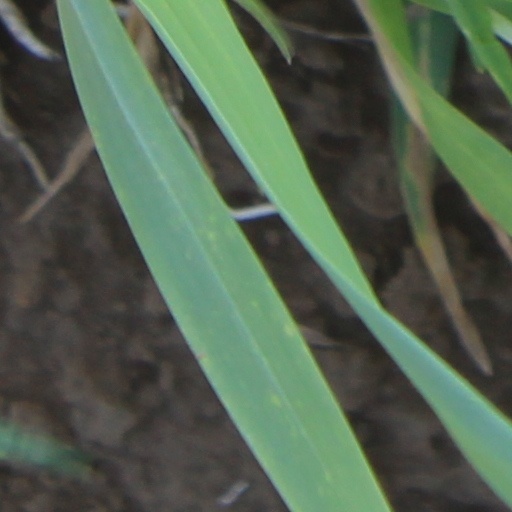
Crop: wheat